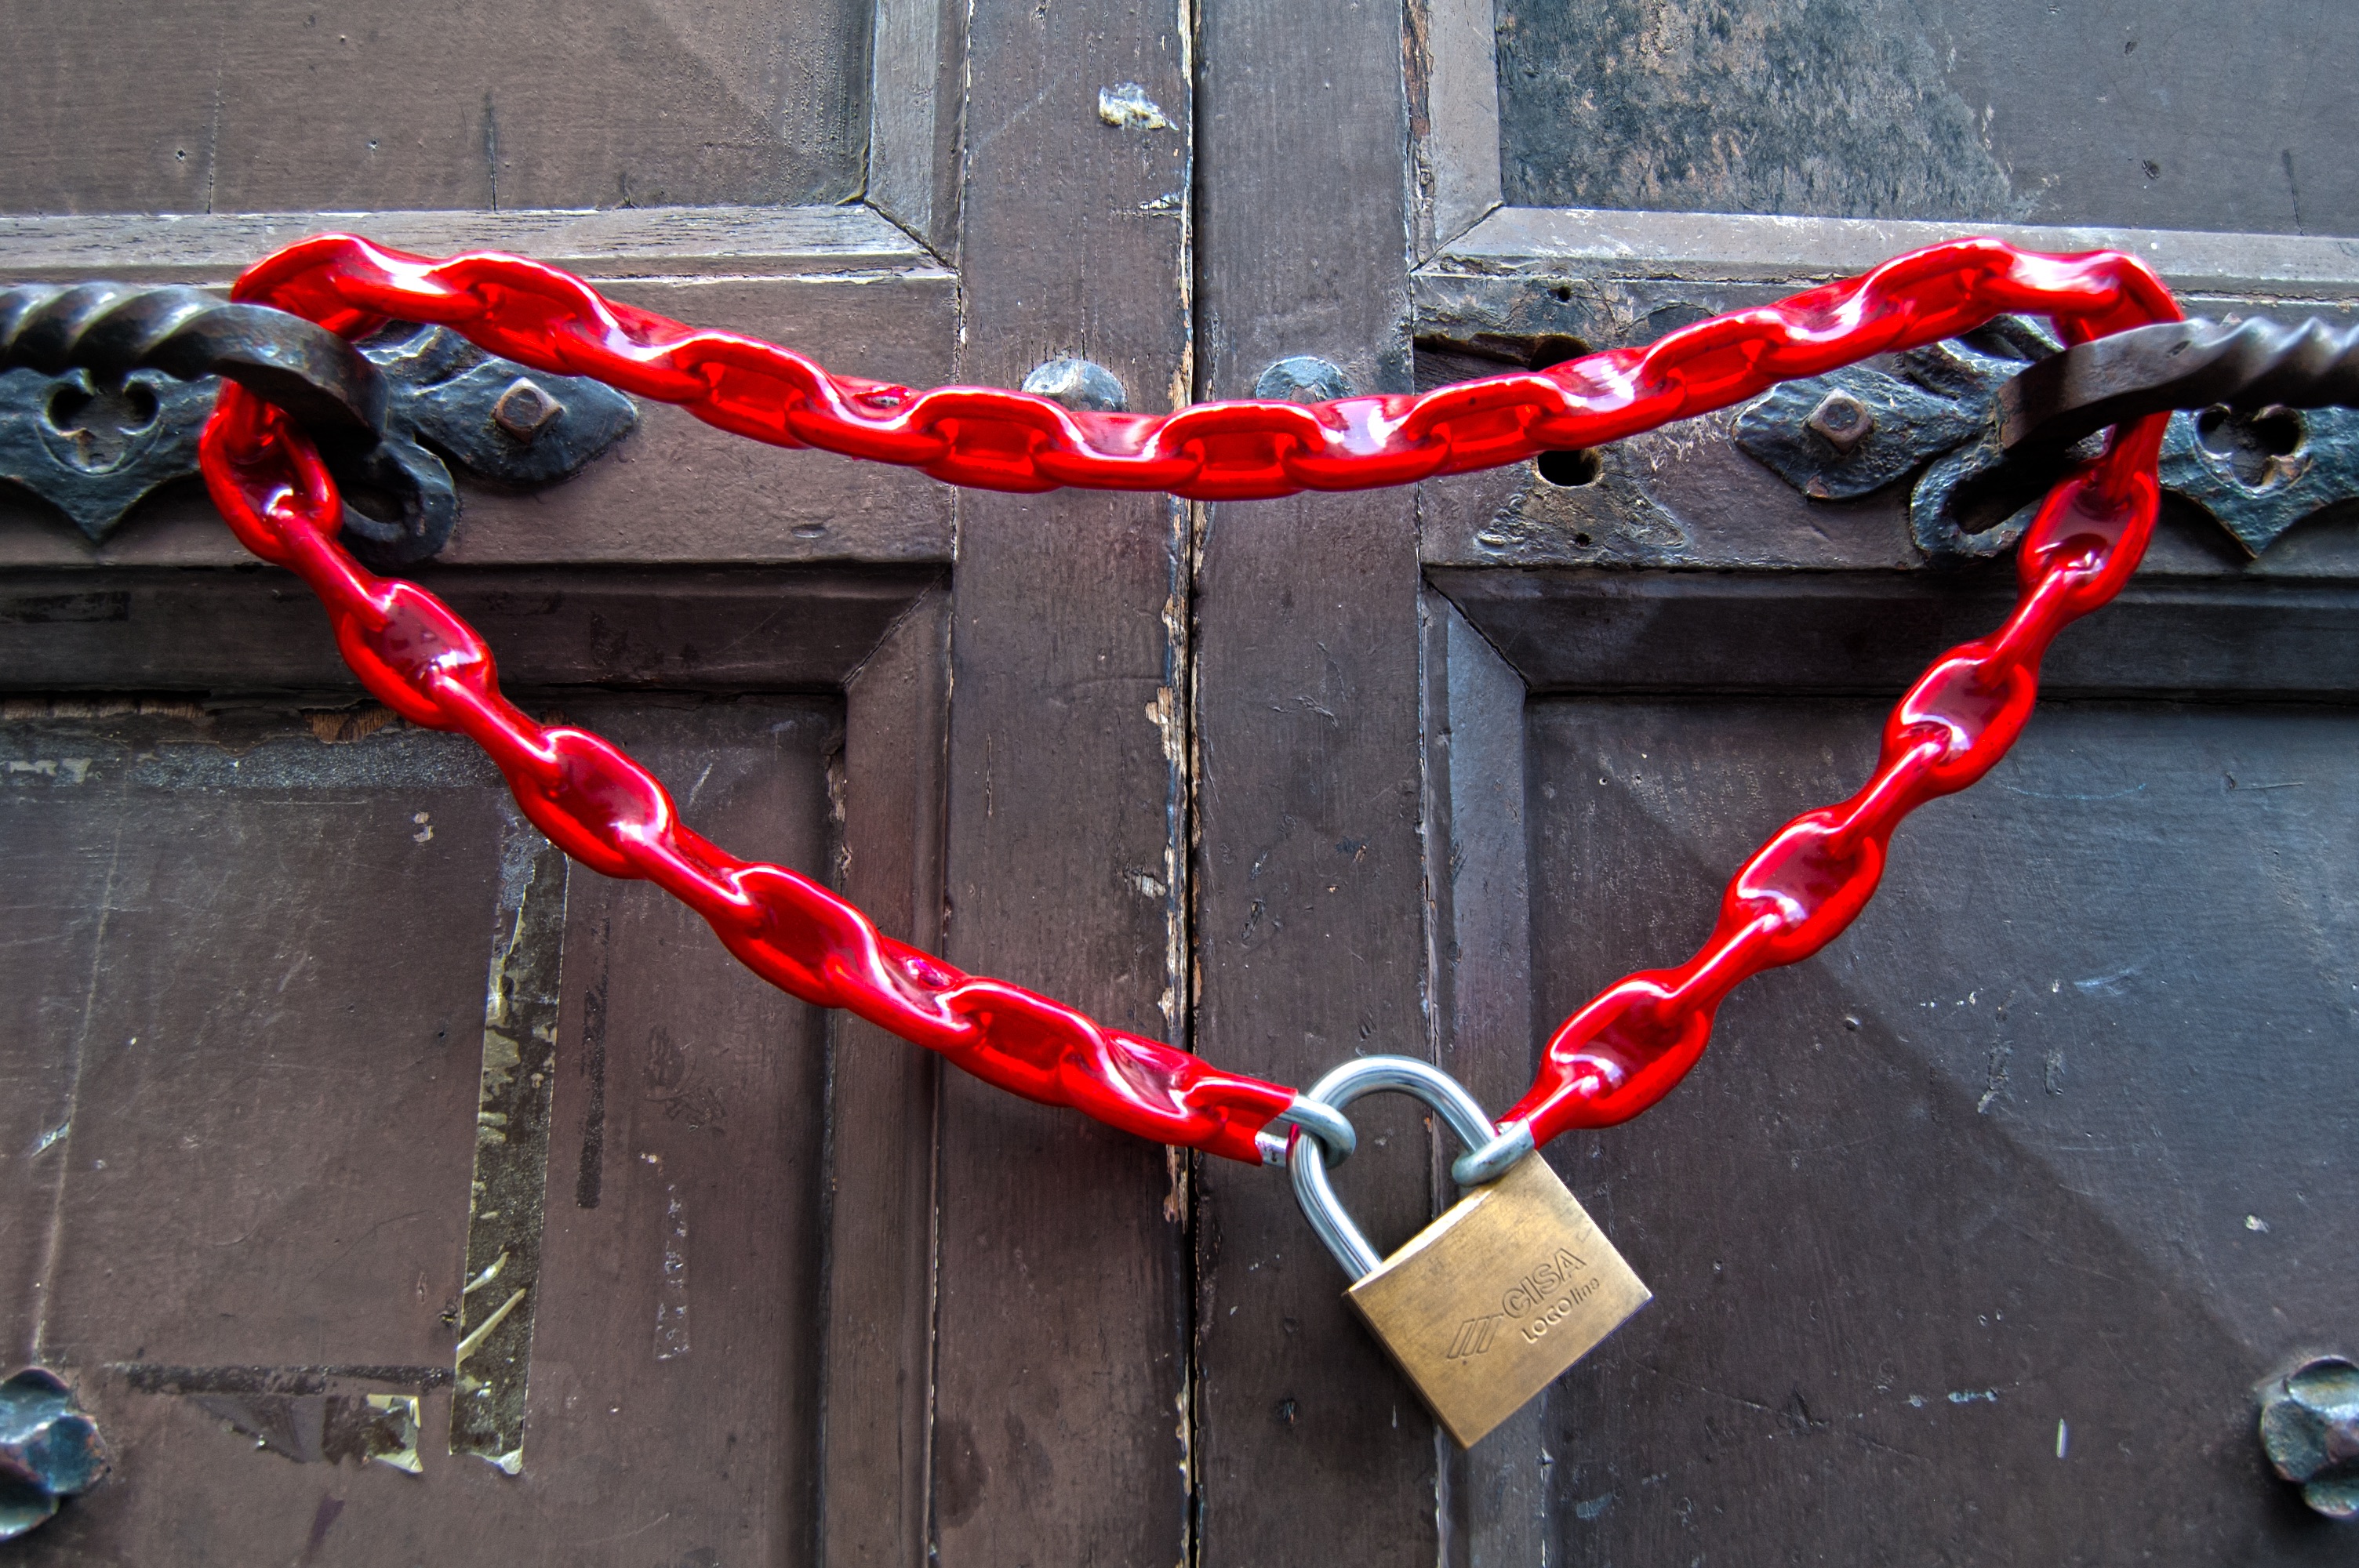
rope, chain, red